Mike Evans (actor)

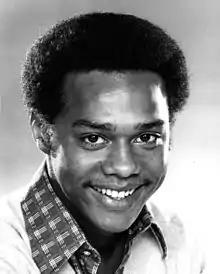
Mike Evans, circa 1975

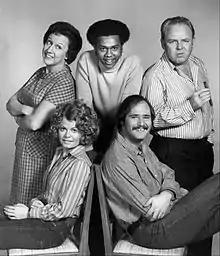
Cast of "All in the Family". Back row, left to right: Jean Stapleton, Mike Evans, Carroll O'Connor. Front: Sally Struthers, Rob Reiner (1973)

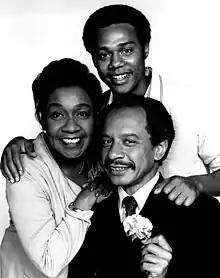
Cast of "The Jeffersons", clockwise from top: Mike Evans, Sherman Hemsley, and Isabel Sanford (1975)

Michael Jonas Evans (November 3, 1949 – December 14, 2006) was an American actor and TV writer, best known as Lionel Jefferson on both "All in the Family" and "The Jeffersons". Evans was a creator/writer of the series "Good Times" (1974–79). He was also a guest celebrity panelist on the TV game show "Match Game".